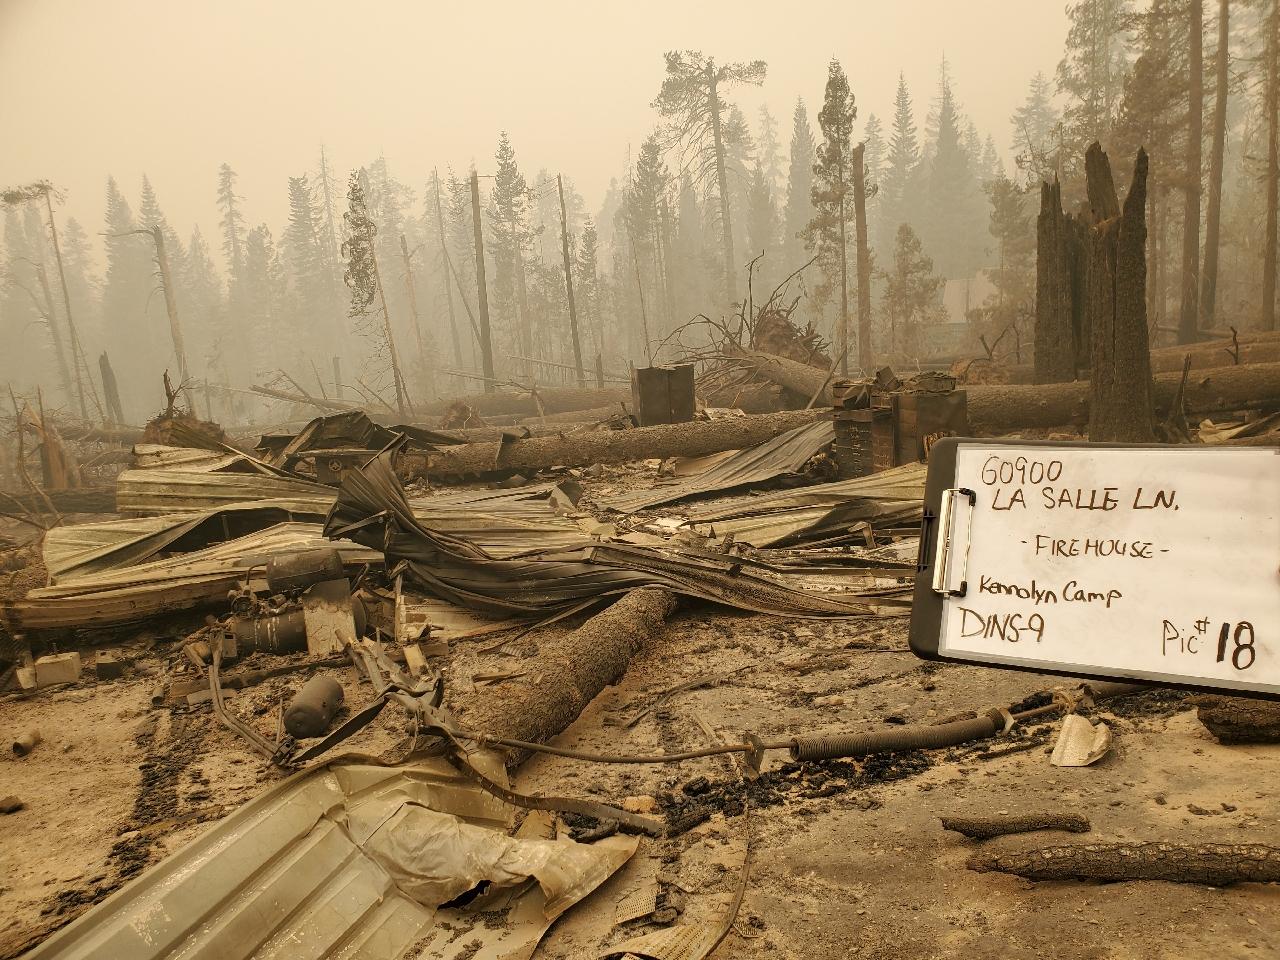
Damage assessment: destroyed